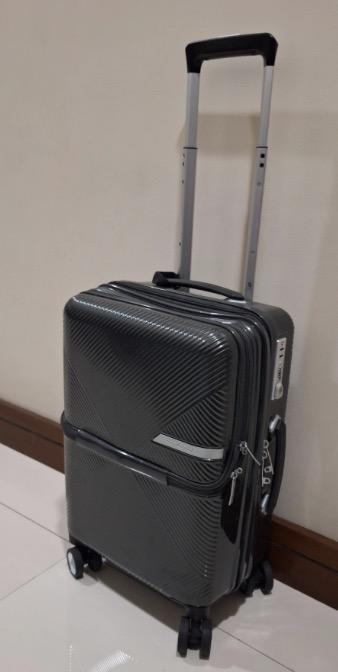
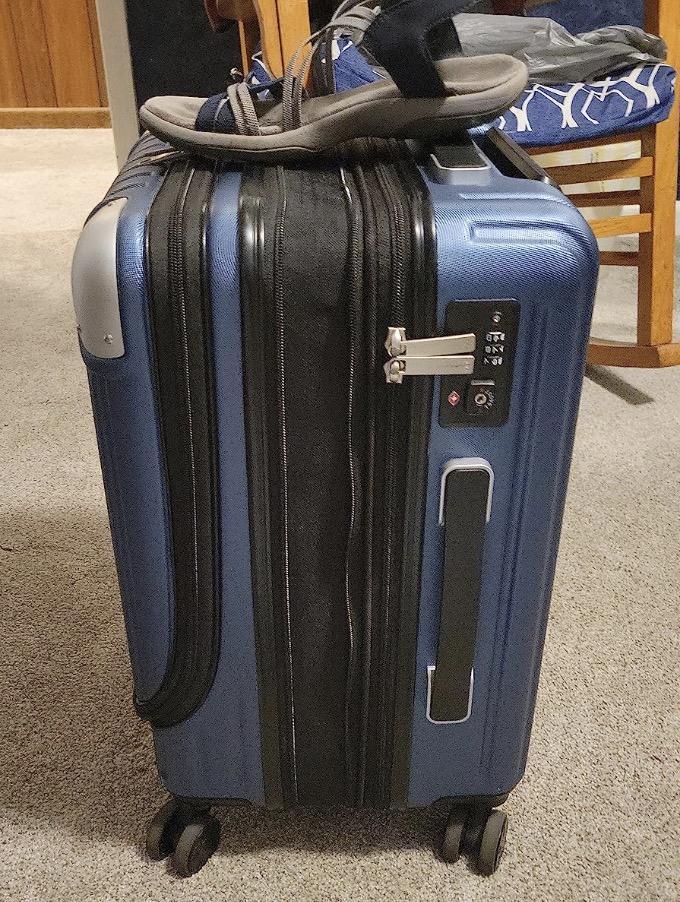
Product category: items_tea
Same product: no